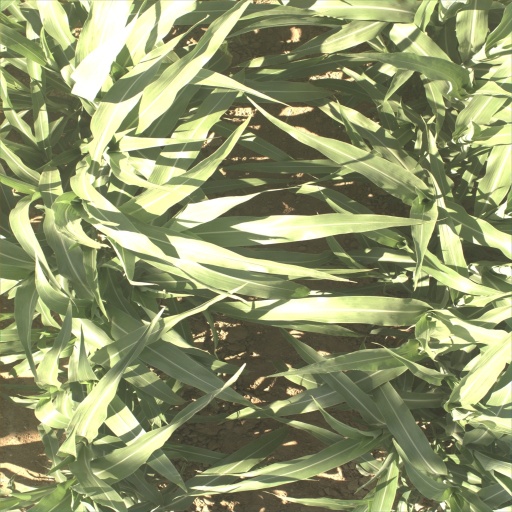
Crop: sorghum